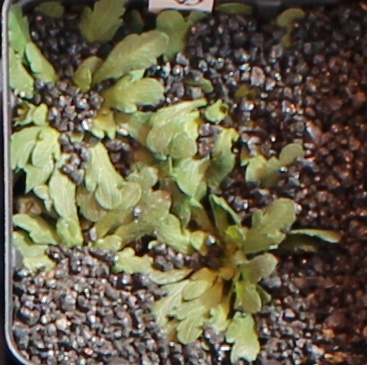
Label: Horseweed